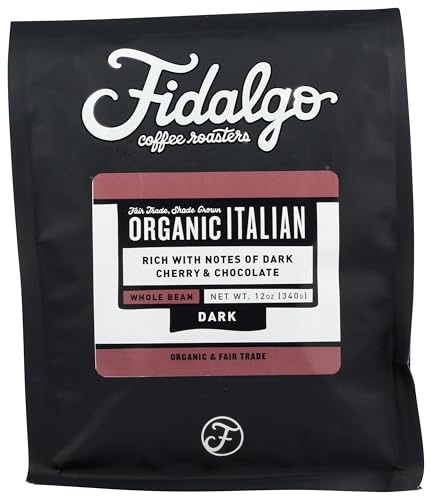
Item Name: FIDALGO BAY COFFEE Italian Roast, 12 OZ
Bullet Point: Breakfast
Product Description: Coffee Italian Roast Organic
Value: 12.0
Unit: Ounce

Price: 16.39